Duck decoy (model)

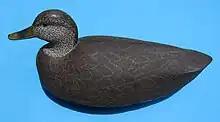
A duck decoy created by Delbert Daisey

Duck decoys are used in hunting to attract ducks to an area of water by giving the impression that other ducks are in the area, creating a false sense of security. Decoys are made in different forms designed to mimic different activities of ducks, including "feeders" and "sleepers". Decoys are weighted to keep them anchored in place when floating.